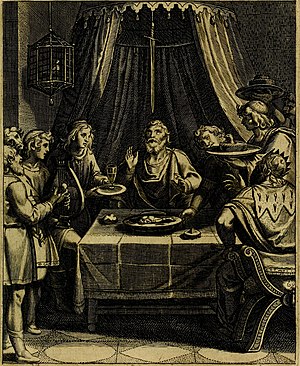
Damokles
Damokles' sværd over Dionysios 2.
Damokles og var hofmand hos en tyran i Syrakus, Dionysios 2., og priste sin herres lykke. Denne lod et sværd, ophængt i et hestehår, anbringe over Damokles' plads for at symbolisere livets omskiftelighed.